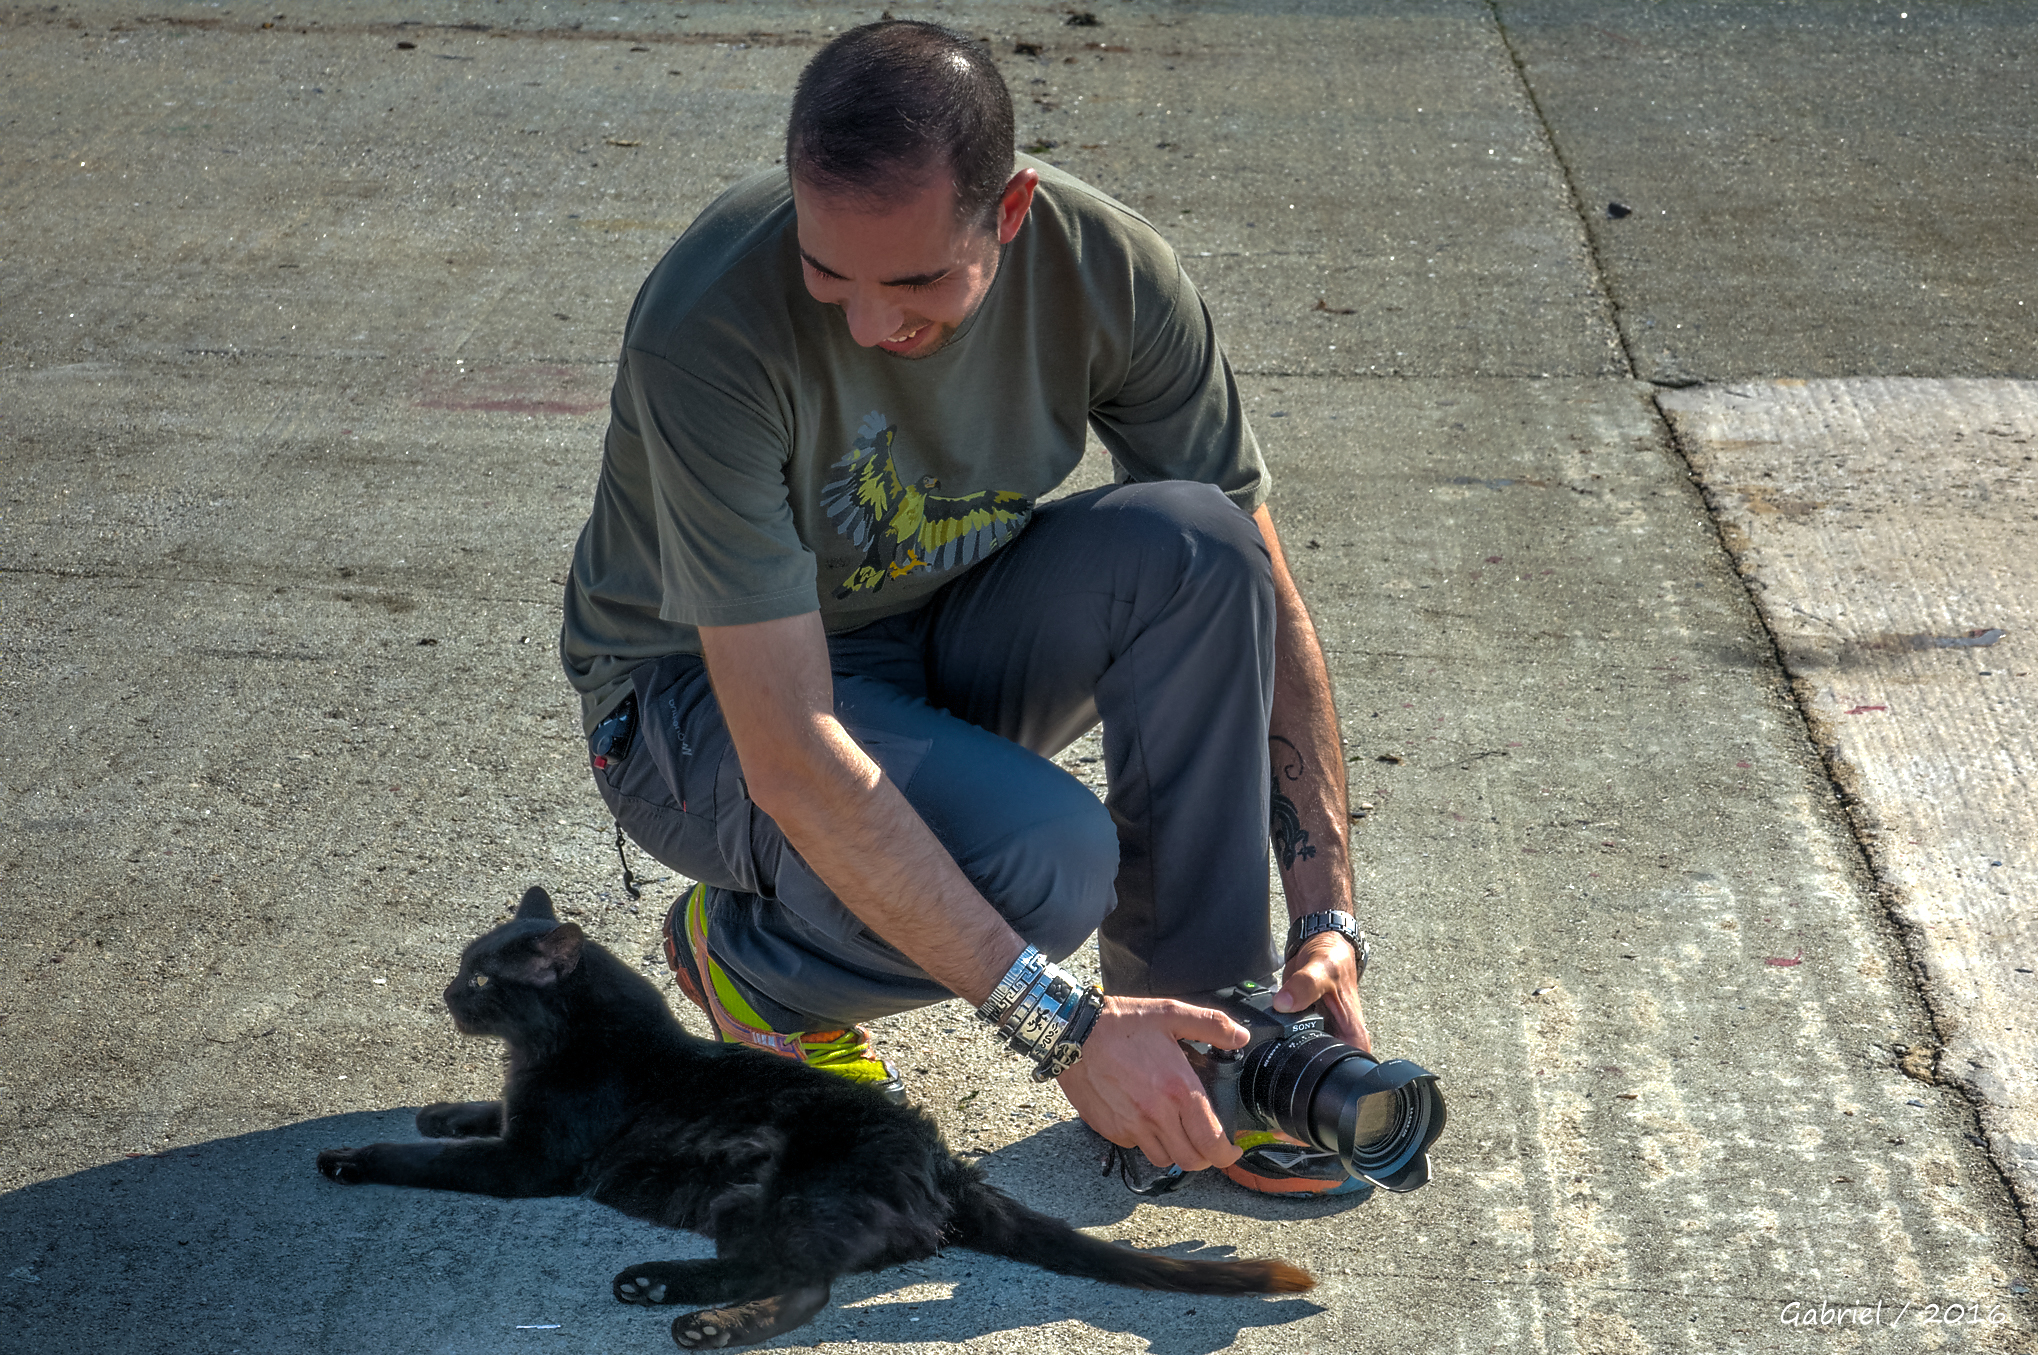
people, dog, sitting, cats, gente, gatos, ggl1, gaby1, xovesphoto, sonydscrx10iii, sonyrx10iii, rx10iii, rx10m3, fotografos, fot grafosfotografiados, dog like mammal, human positions